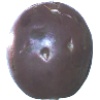
Label: passion_fruit